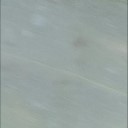
Label: Leaf_rust